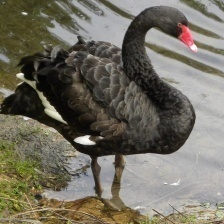
Species: BLACK SWAN
Scientific name: CYGNUS ATRATUS
ImageNet parent category: black_swan